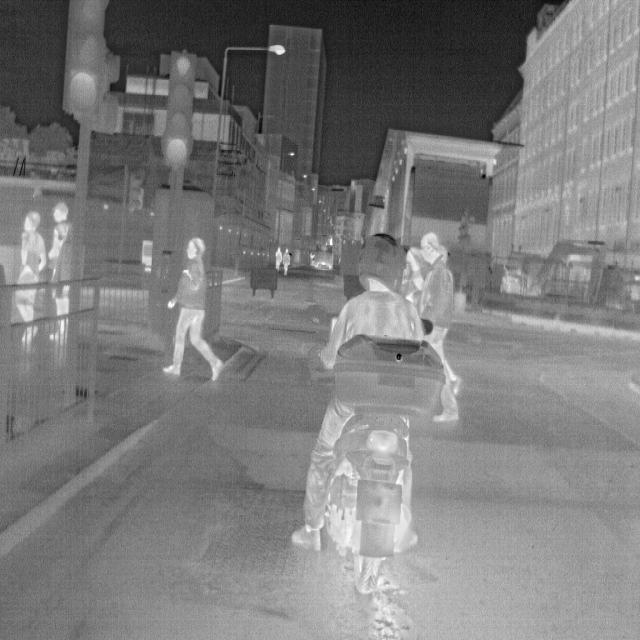
Detected objects:
label: person
label: person
label: person
label: person
label: person